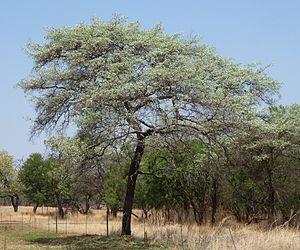
Le parc national de la plaine de Liuwa est un parc national de 3 369 km², situé dans la province Occidentale de la Zambie.
Le Waterberg est un massif situé au nord-est de l'Afrique du Sud dans la province du Limpopo. Depuis 2001, le Waterberg comprend une réserve de biosphère au sens de l'UNESCO, de 6 540 km². Son altitude moyenne est de 600 m ; quelques sommets dépassent 1 400 m. Cette vaste formation rocheuse a été façonnée par des centaines de millions d'années d'érosion fluviale qui ont créé divers reliefs escarpés ou en forme de buttes. L'écosystème est celui d'une forêt caduque sèche. Le Waterberg a livré des traces archéologiques datant de l'âge de pierre et, à proximité, ont été faites des découvertes relatives aux premiers instants de l'histoire de l'évolution humaine.